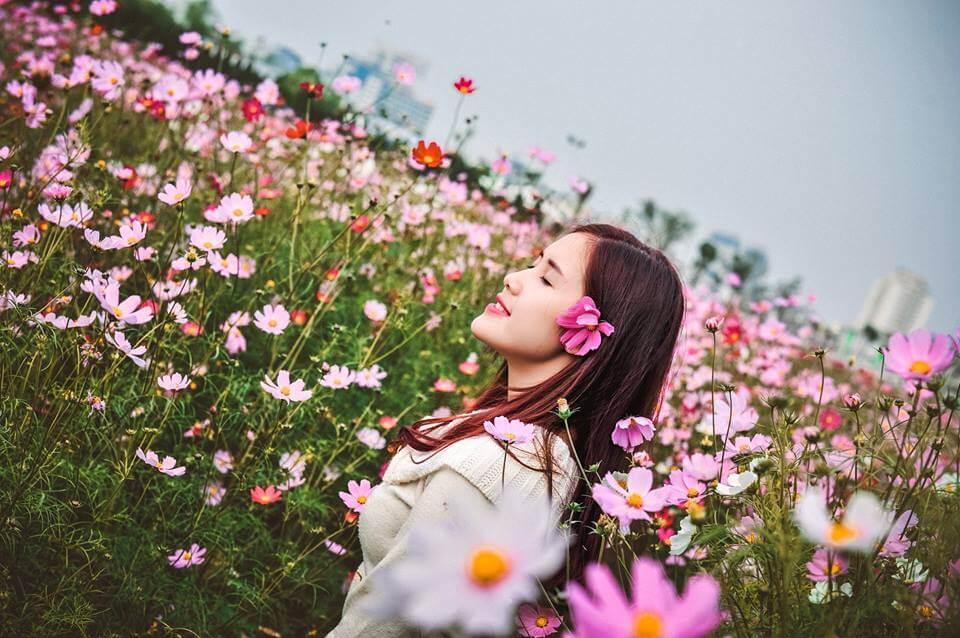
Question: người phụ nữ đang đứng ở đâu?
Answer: giữa cánh đồng hoa